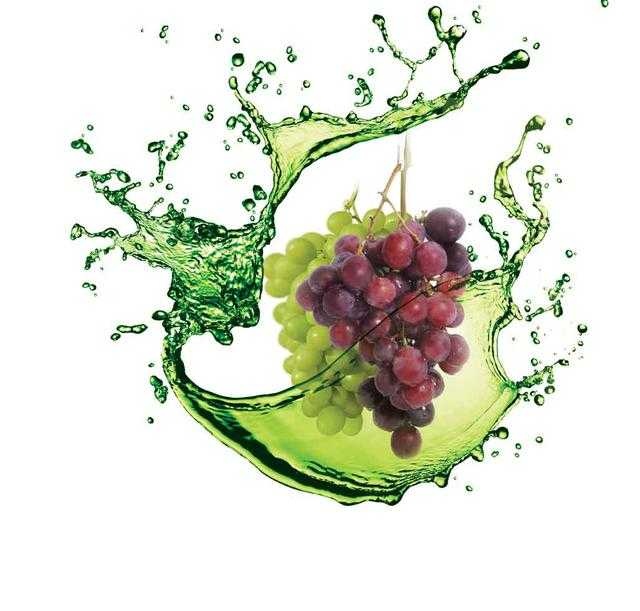
Label: Grapes